Rudolf Szepessy-Sokoll

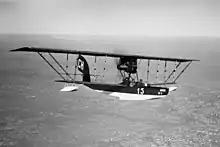
A Macchi M.3 converted for civilian use.

Szepessy-Sokoll was then transferred to a dedicated fighter squadron, "Fliegerkompanie 41J" ("Flik 41J"). They were based east of Trieste, under the command of top Austro-Hungarian flying ace Godwin von Brumowski. The commander was not the squadron's only ace; its ranks also included Karl Kaszala, Frank Linke-Crawford, and Kurt Gruber.